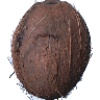
Label: Cocos 1